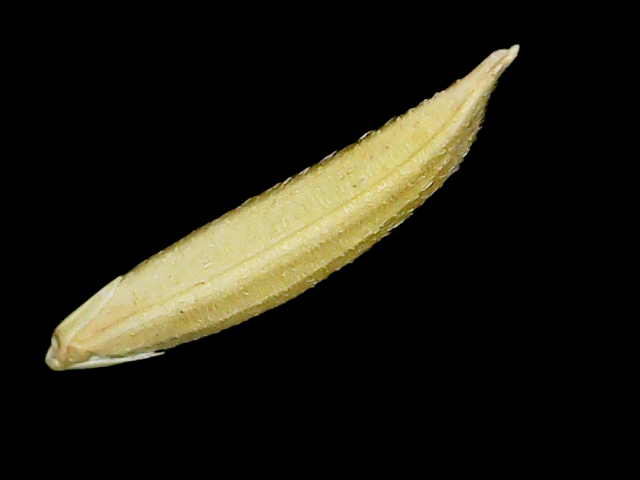
Rice variety: Binadhan25